Lisa Ellis (American politician)

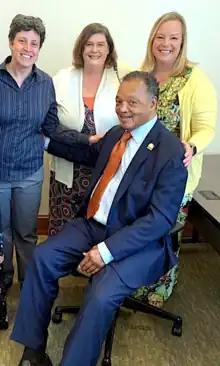
Ellis (right) with Jesse Jackson at a Democratic fundraising event.

Ellis is an educator in Richland School District Two in Columbia, South Carolina. She is the student activities director at Blythewood High School. Additionally, she has taught at Ridge View High School, Hand Middle School, and Fairfield Middle School in Columbia. According to WLTX News, “Over her career, Ellis has earned the accolades of Honors Student Teacher of Excellence, Student Council Advisor of the Year, Staff of the Month, Columbia Business League Phenom, and more. She is also a CERRA Mentor and member of the Junior League of South Carolina.”.